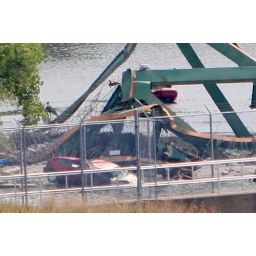
Cars and lots of bridge metal. The rescue boat is in the background.